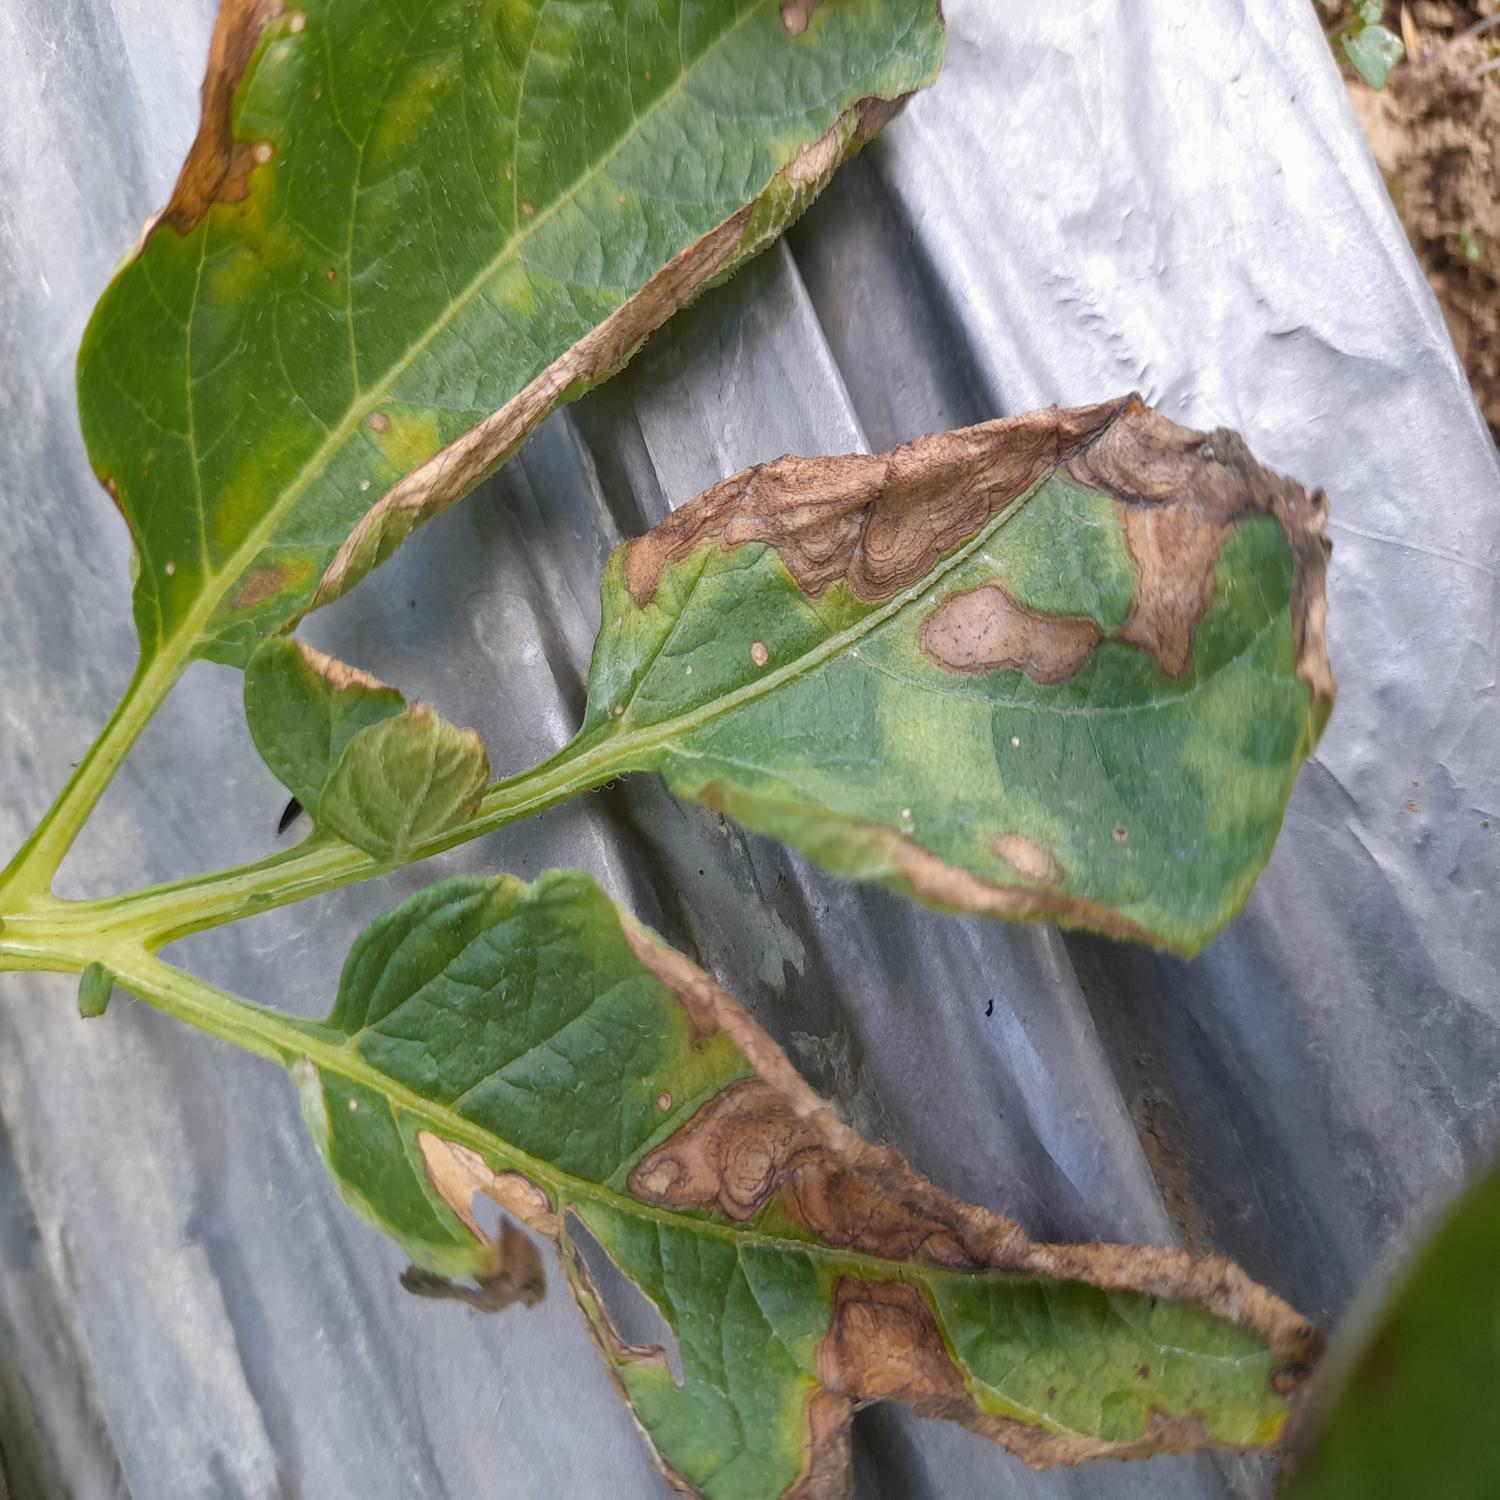
Label: Fungi